Mid-Norfolk Railway

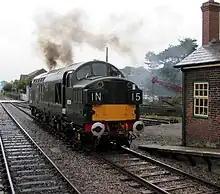
Class 37 approaching Dereham station, 2010

The formation then passes along the rear boundary fence of the Pensthorpe Natural Park. After final closure in 1981 the platform at Ryburgh was cut back and the formation is blocked by temporary maltings structures and a private access driveway. The closure of the station was raised in the House of Commons due to concerns about whether the roads could cope with the volume of goods sent from the local maltings. This five mile section is not in rail ownership, but a section south of Great Ryburgh is open as a permissive footpath.